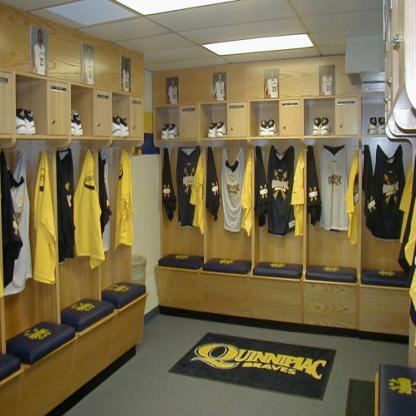
Scene: Indoor